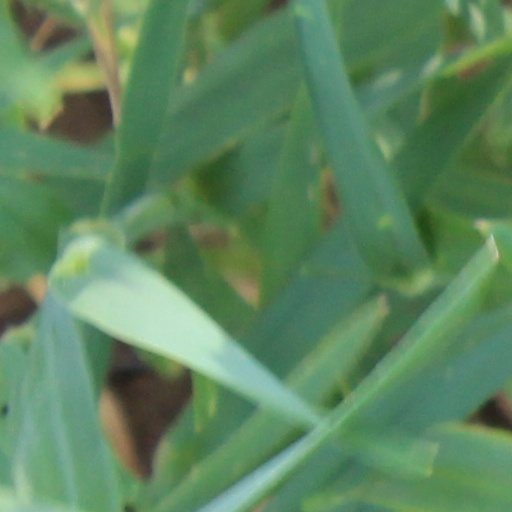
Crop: wheat